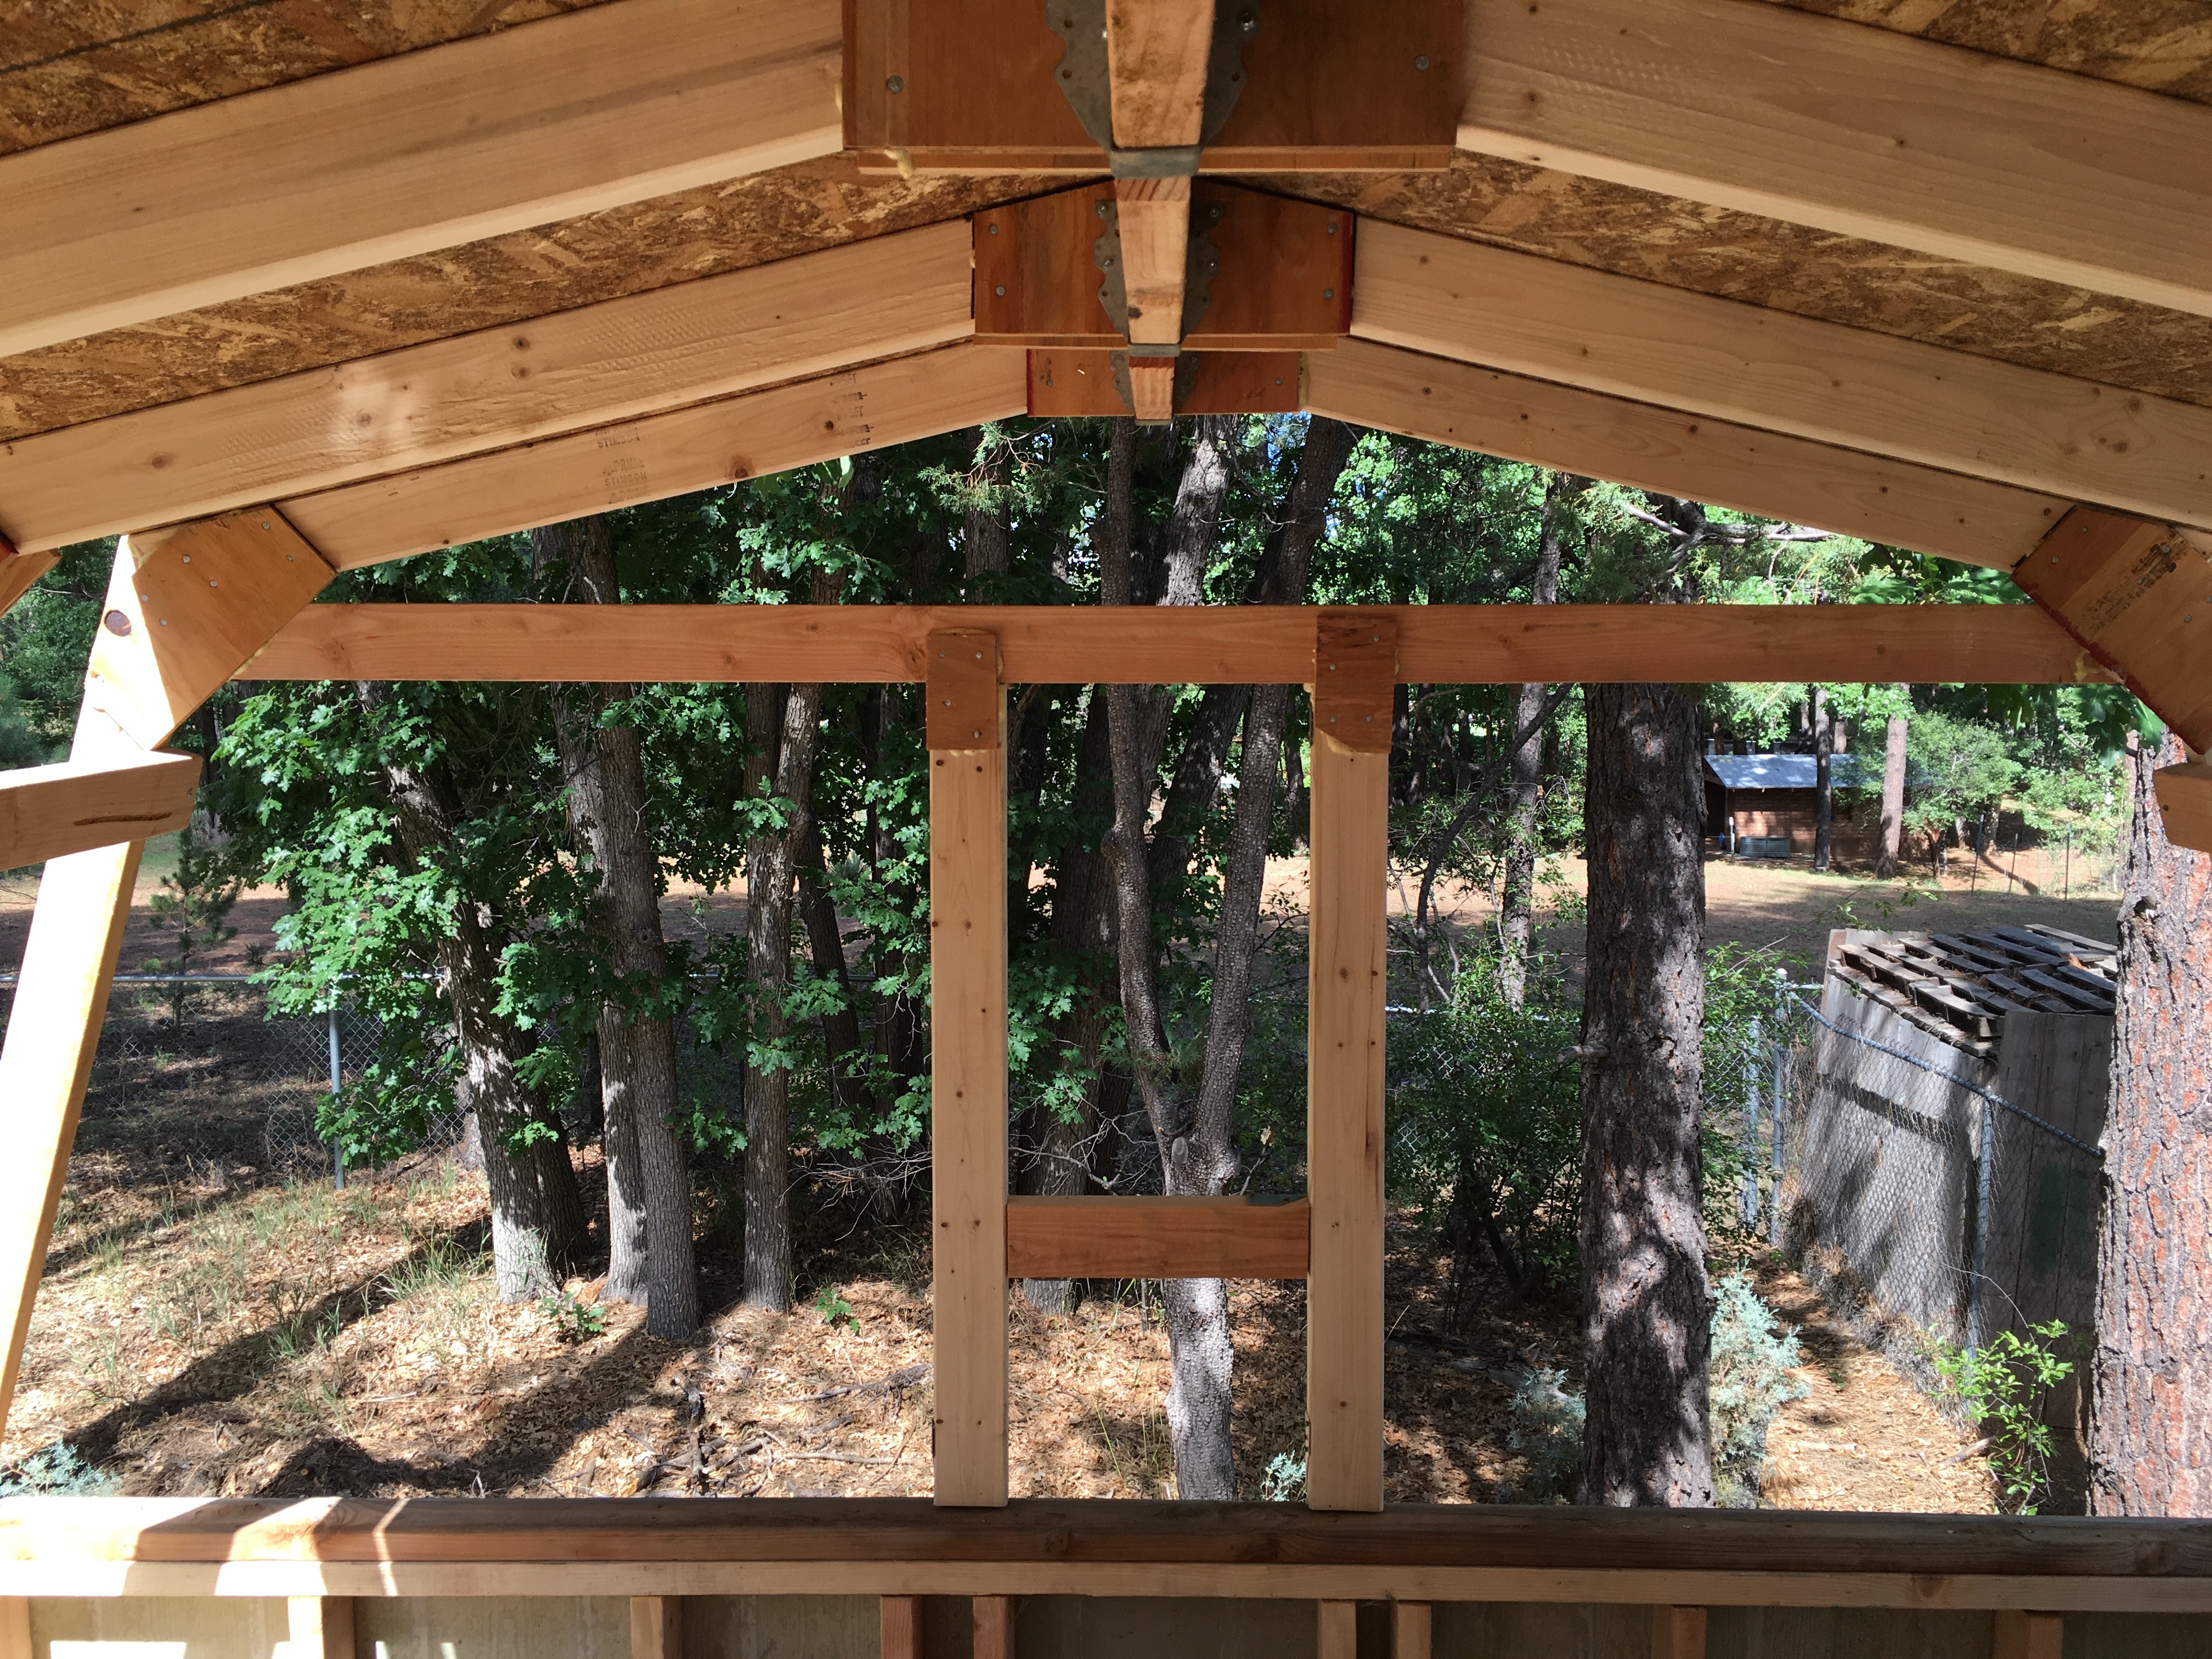
wood, window, roof, shed, porch, backyard, garden, pergola, outdoor structure